NGC 4365

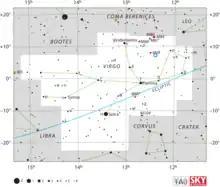
The location of NGC 4365 (circled in blue)

NGC 4365 is the central galaxy of the Virgo W' cloud, a sub-group of galaxies about 6 megaparsecs behind (further from us than) the Virgo Supercluster. There is a stream of globular clusters connecting NGC 4365 to the neighboring compact lenticular galaxy NGC 4342. It appears that NGC 4365 is stripping globular clusters and stars from its smaller neighbor via tidal interaction.